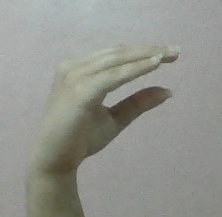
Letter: jeem